Meijer de Haan

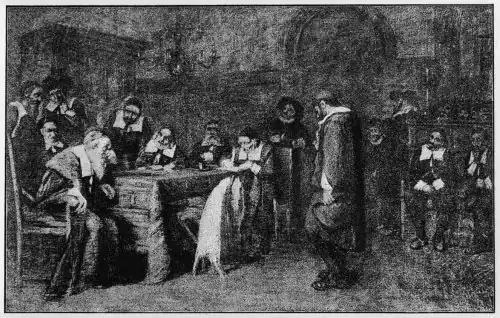
Uriel da Costa’s excommunication (1888) by Meijer de Haan took 8 years of work, received a huge backlash, disappeared shortly after and is missed till these days.

Meijer Isaac de Haan (Amsterdam, 14 April 1852 – Amsterdam, 24 October 1895) was a Dutch painter. In French the name was written Meyer de Haan.